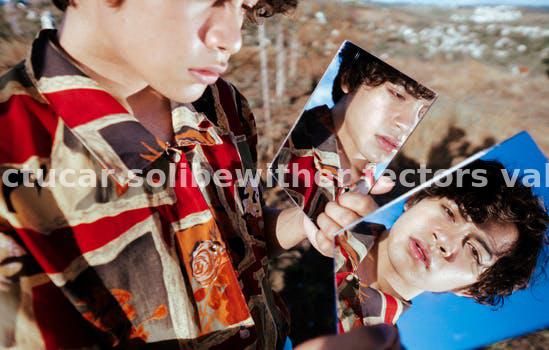
Label: Watermark